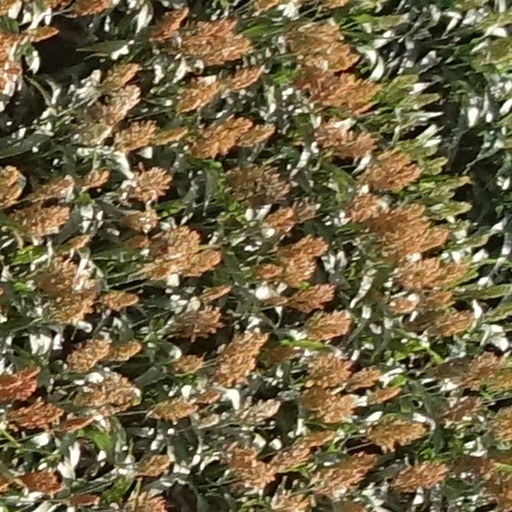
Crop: sorghum